Idia

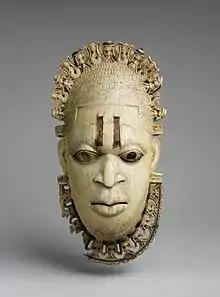
The Pendant Ivory Mask is currently in The Metropolitan Museum of Art

Idia's face is one of the most well-known faces of African royal women. There are two extant masks of Queen Idia that are made from ivory. One is located in the British Museum while the pendant ivory mask is located in the Metropolitan Museum of Art. These two ivory masks are almost identical to the each other, and both of these masks were made around the 16th century. The Benin ivory mask is about nine inches tall and five inches wide. Ivory masks were usually carved freehanded with a chisel and a file without a design to follow. Obas paid homage to the queen mothers by wearing carved ivory pendant masks of the Iyoba to ward off bad spirits. The function of these ivory masks was to commemorate Iyoba Idia, and the piece was to appear at an altar dedicated to her. Also, Oba Esigie wore these masks during ceremonies. They were commissioned by Oba Esigie, her son. Historians are able to identify that it is indeed Queen Idia depicted in these masks because of the two parallel lines down her forehead between her eyebrows, represented here with two pieces of inlaid iron. Some have thought that the two parallel lines down Idia's face were thought to be where she held her magical powers; however, there is an alternate explanation for this. The two parallel lines down Queen Idia's face were caused by her parents because they did not want her to become Oba Ozolua's wife. They were advised in an oracle that they needed to scar her face to make her less beautiful so that Ozolua would not marry her. Also, her parents had medicinal potions placed within her scars by the divine physician in Benin. These medicinal potions were to assure that Oba Ozolua would stay away. This in the end did not work to repel Oba Ozolua: he sensed that something was wrong with Idia, but was quick enough to realize that she had been scarred and poisoned, so he was able to neutralize the medicine.